STS-114

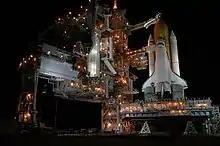
STS 114 day before launch

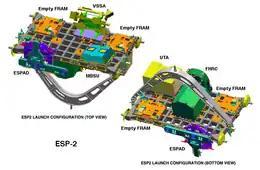
ESP-2 in launch configuration

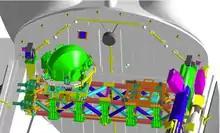
Shown here is the design of the LMC (Lightweight Multi-Purpose Experiment Support Structure Carrier), which was mounted in the rear of the Shuttle's cargo bay. Mounted on the LMC is the TPS Repair Box, which would have been used in case to repair the Thermal Protection System of the Space Shuttle. Furthermore, seen here on the left is one Control Moment Gyroscope (CMG), which was delivered as a replacement to the ISS.

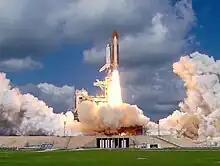
July 26: Space Shuttle "Discovery" STS-114 launch.

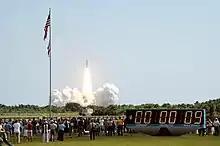
Space Shuttle "Discovery" rising from the pad at Kennedy Space Center, Florida, 10:39 am, July 26, 2005.

STS-114 marked the return to flight of the Space Shuttle after the "Columbia" disaster and was the second Shuttle flight with a female commander (Eileen Collins, who also commanded the STS-93 mission). The STS-114 mission was initially to be flown aboard the orbiter "Atlantis", but NASA replaced it with "Discovery" after improperly installed gear was found in "Atlantis"' Rudder Speed Brake system. During OMM for "Discovery", an actuator on the RSB system was found to be installed incorrectly. This created a fleet wide suspect condition. The Rudder Speed Brake system was removed and refurbished on all three remaining orbiter vehicles, and since "Discovery"'s RSB was corrected first, it became the new Return to Flight vehicle, superseding "Atlantis". Seventeen years prior, "Discovery" had flown NASA's previous Return to Flight mission, STS-26.